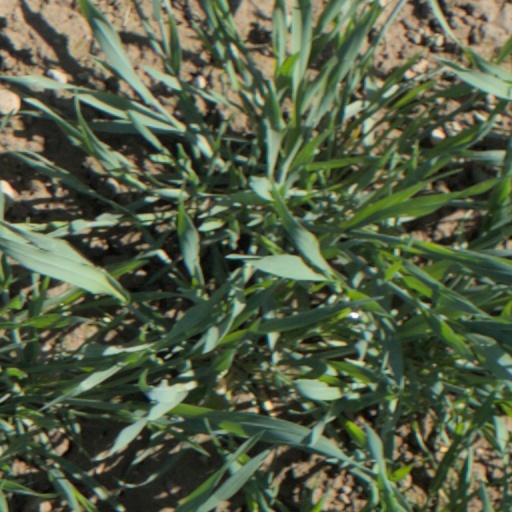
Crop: wheat